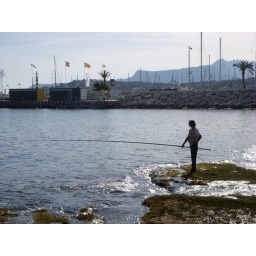
A man fishing in the rock beach